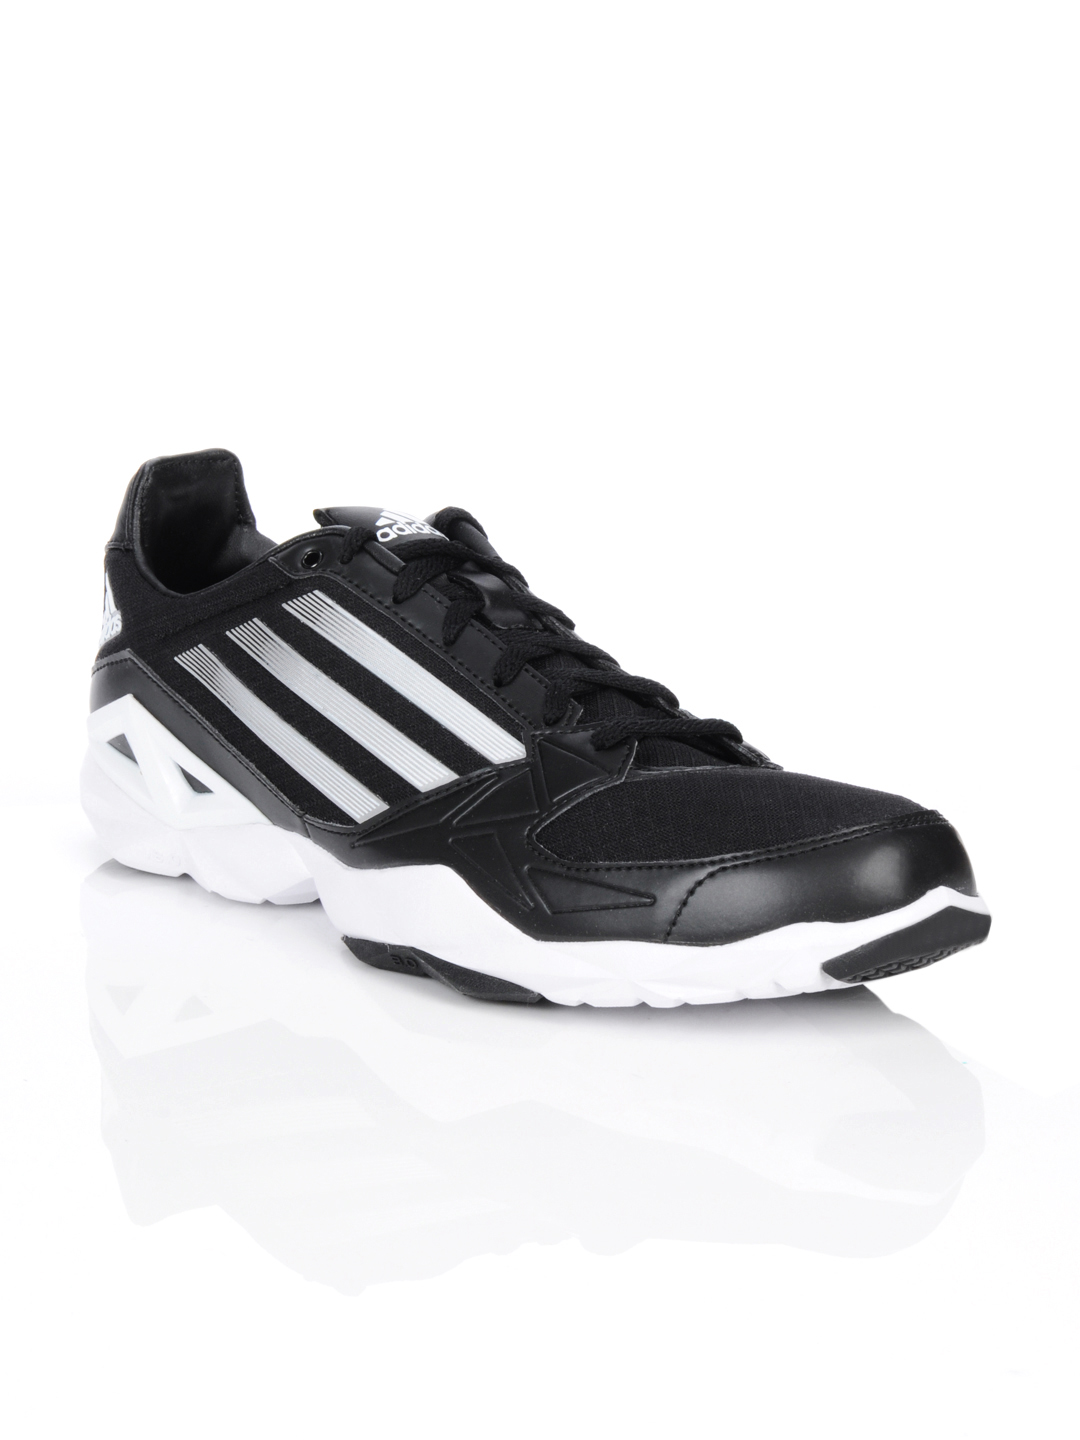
ADIDAS Men aZ F50 Trainer Black Sports Shoes
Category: Footwear / Shoes / Sports Shoes
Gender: Men
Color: Black
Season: Summer 2012
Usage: Sports